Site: brandenburg
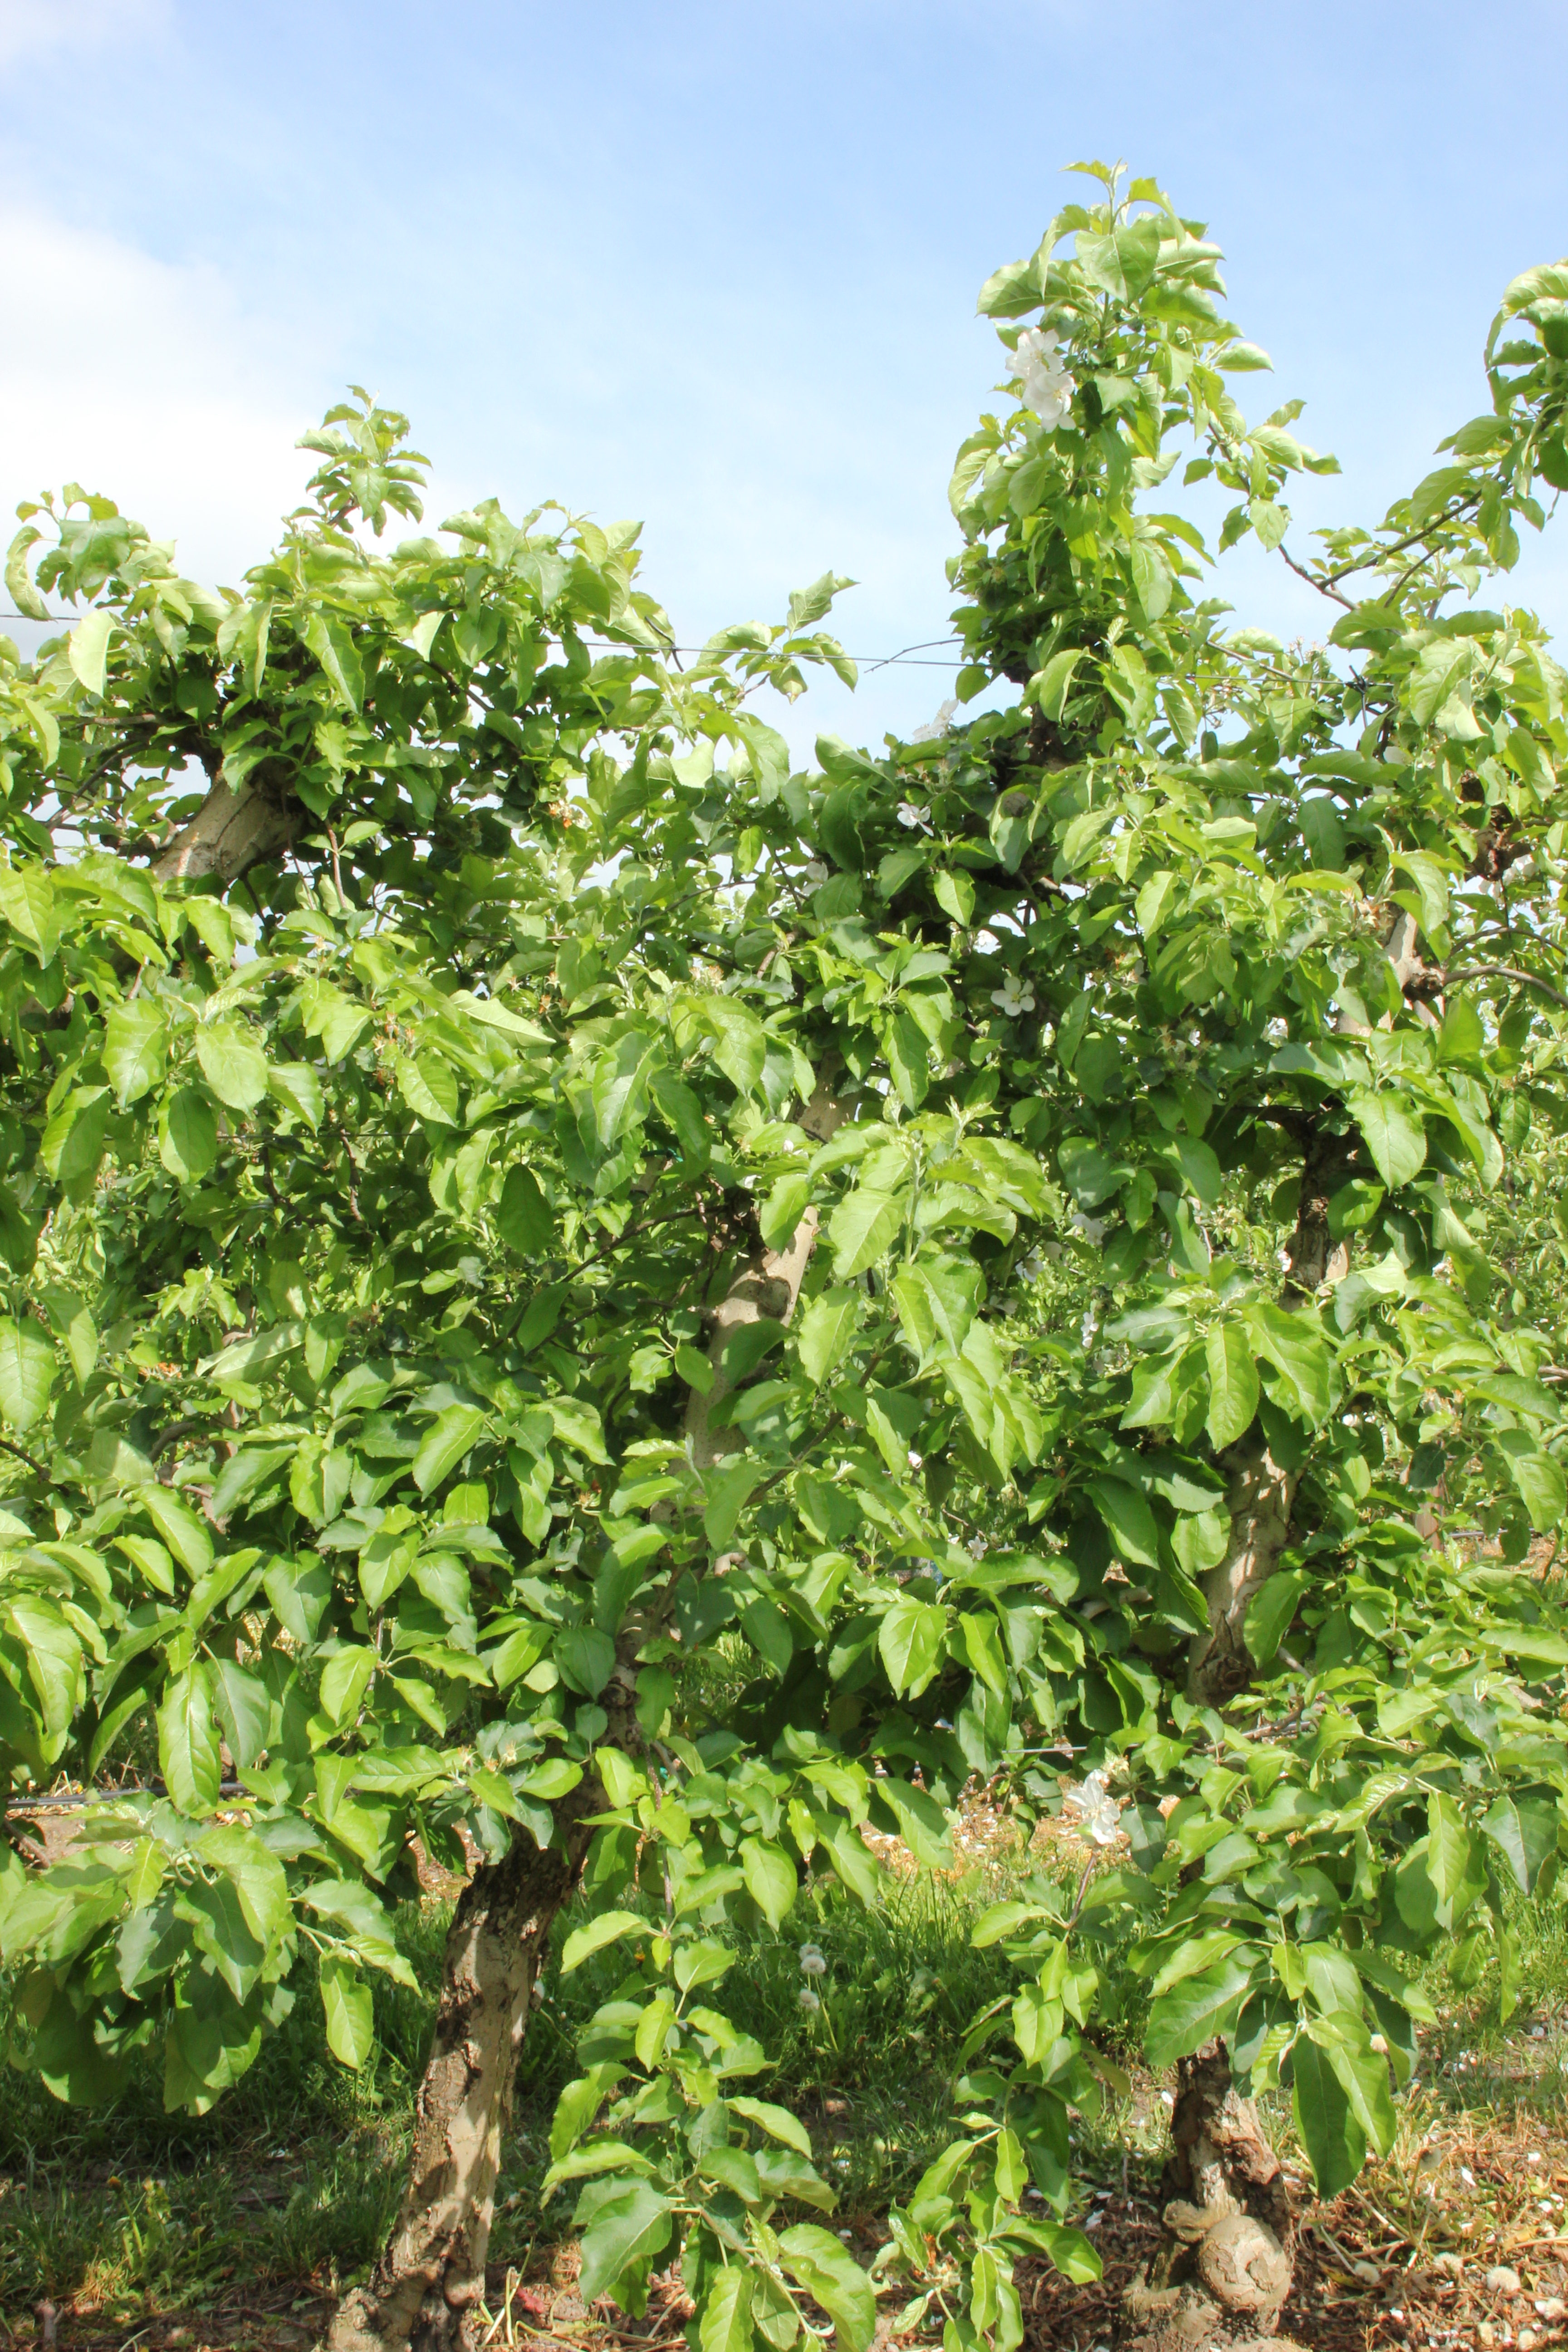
Growth stage (BBCH 67): Flowering